International Skating Union

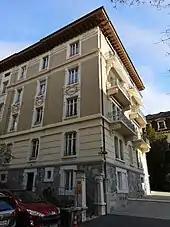
Headquarters in Lausanne

The ISU is an international sport federation recognised by the International Olympic Committee as the body globally administering figure skating and speed skating sports with the following disciplines: Speed skating, Single & Pair skating, Ice dance, Short track speed skating, and Synchronized skating.